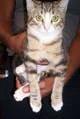
cat